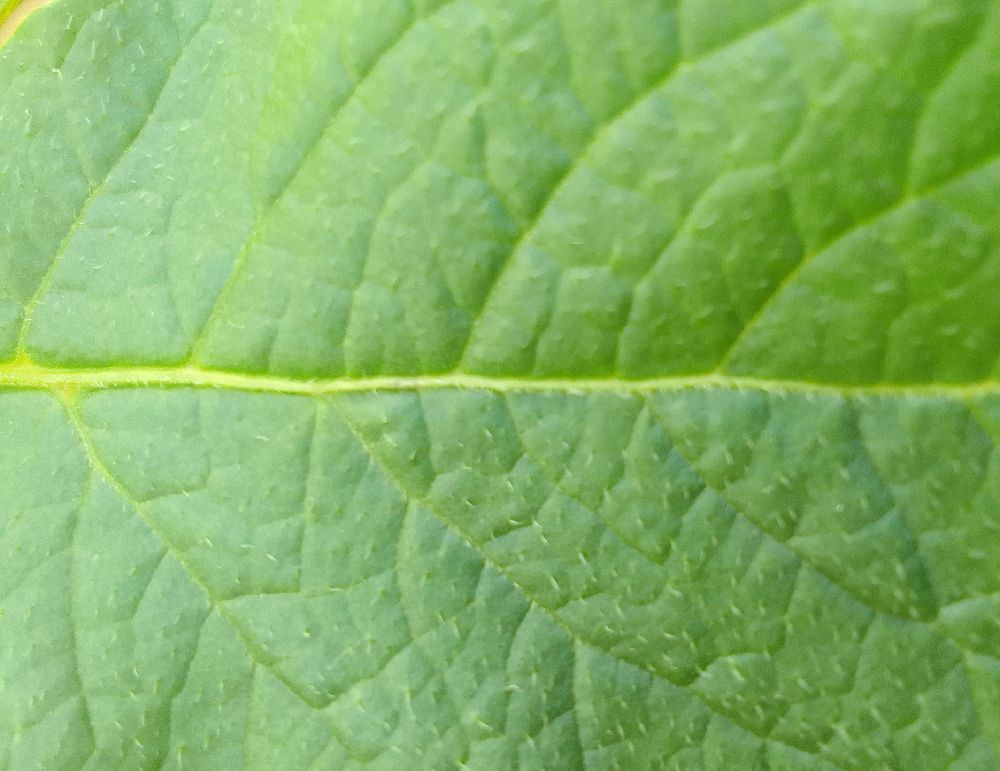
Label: Healthy